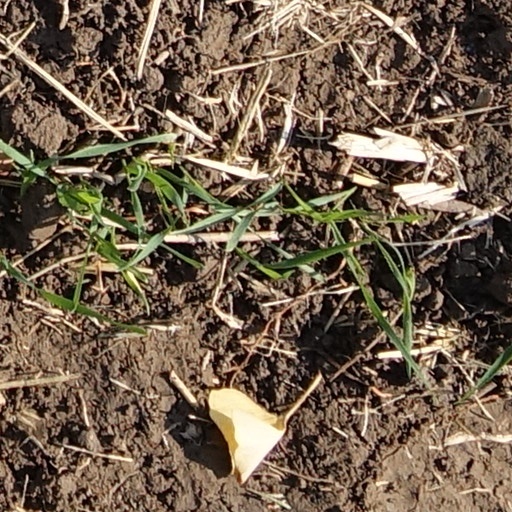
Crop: wheat